Describe the emotion expressed in this image:  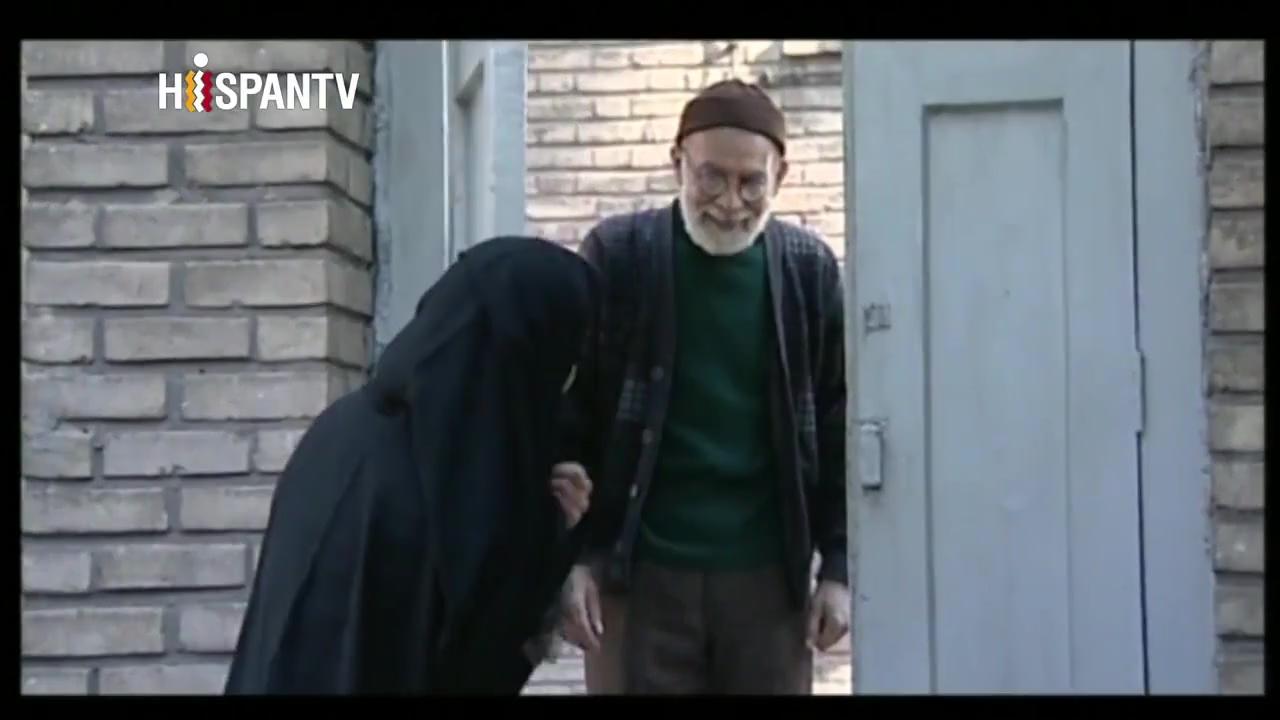
This person displays Fear, valence and arousal with high intensity.